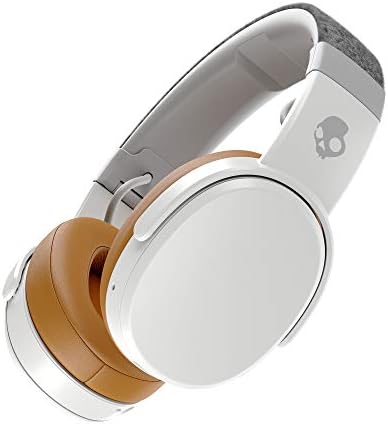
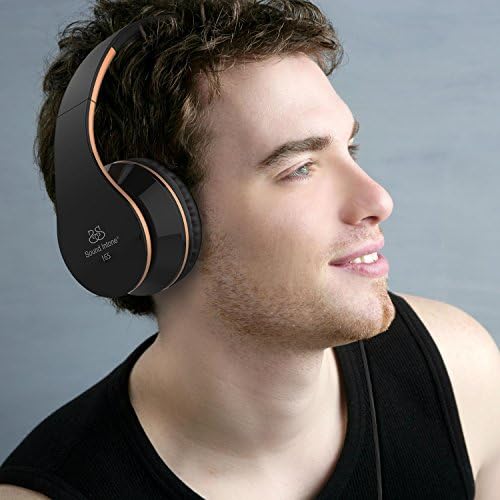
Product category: headphones
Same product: no